Edmund J. Stack

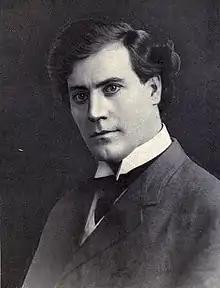
From 1912's "Notable Men of Illinois & Their State"

Edmund John Stack (January 31, 1874 – April 12, 1957) was a U.S. Representative from Illinois.